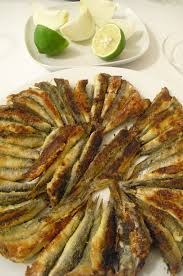
Yemek: hamsi